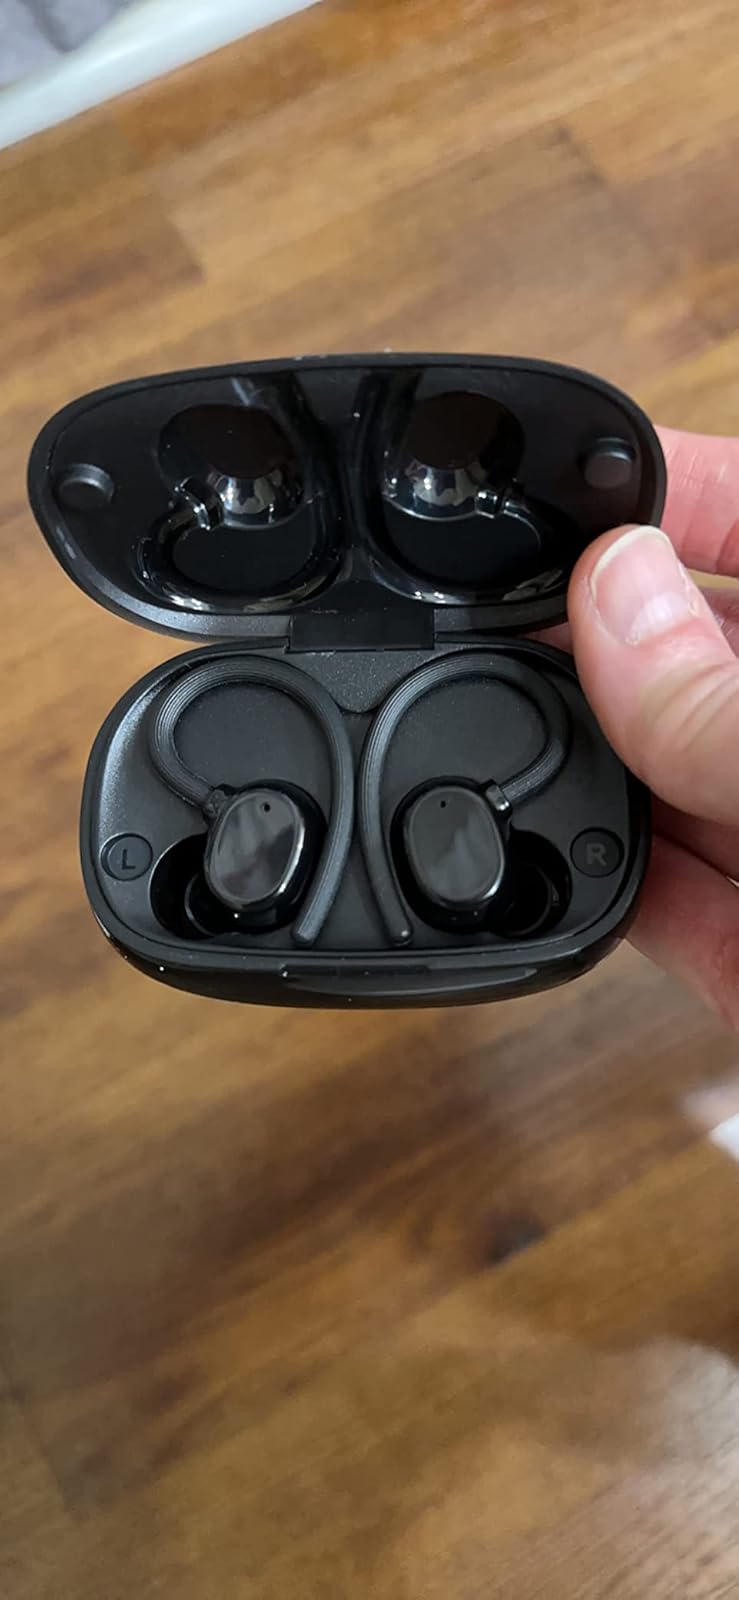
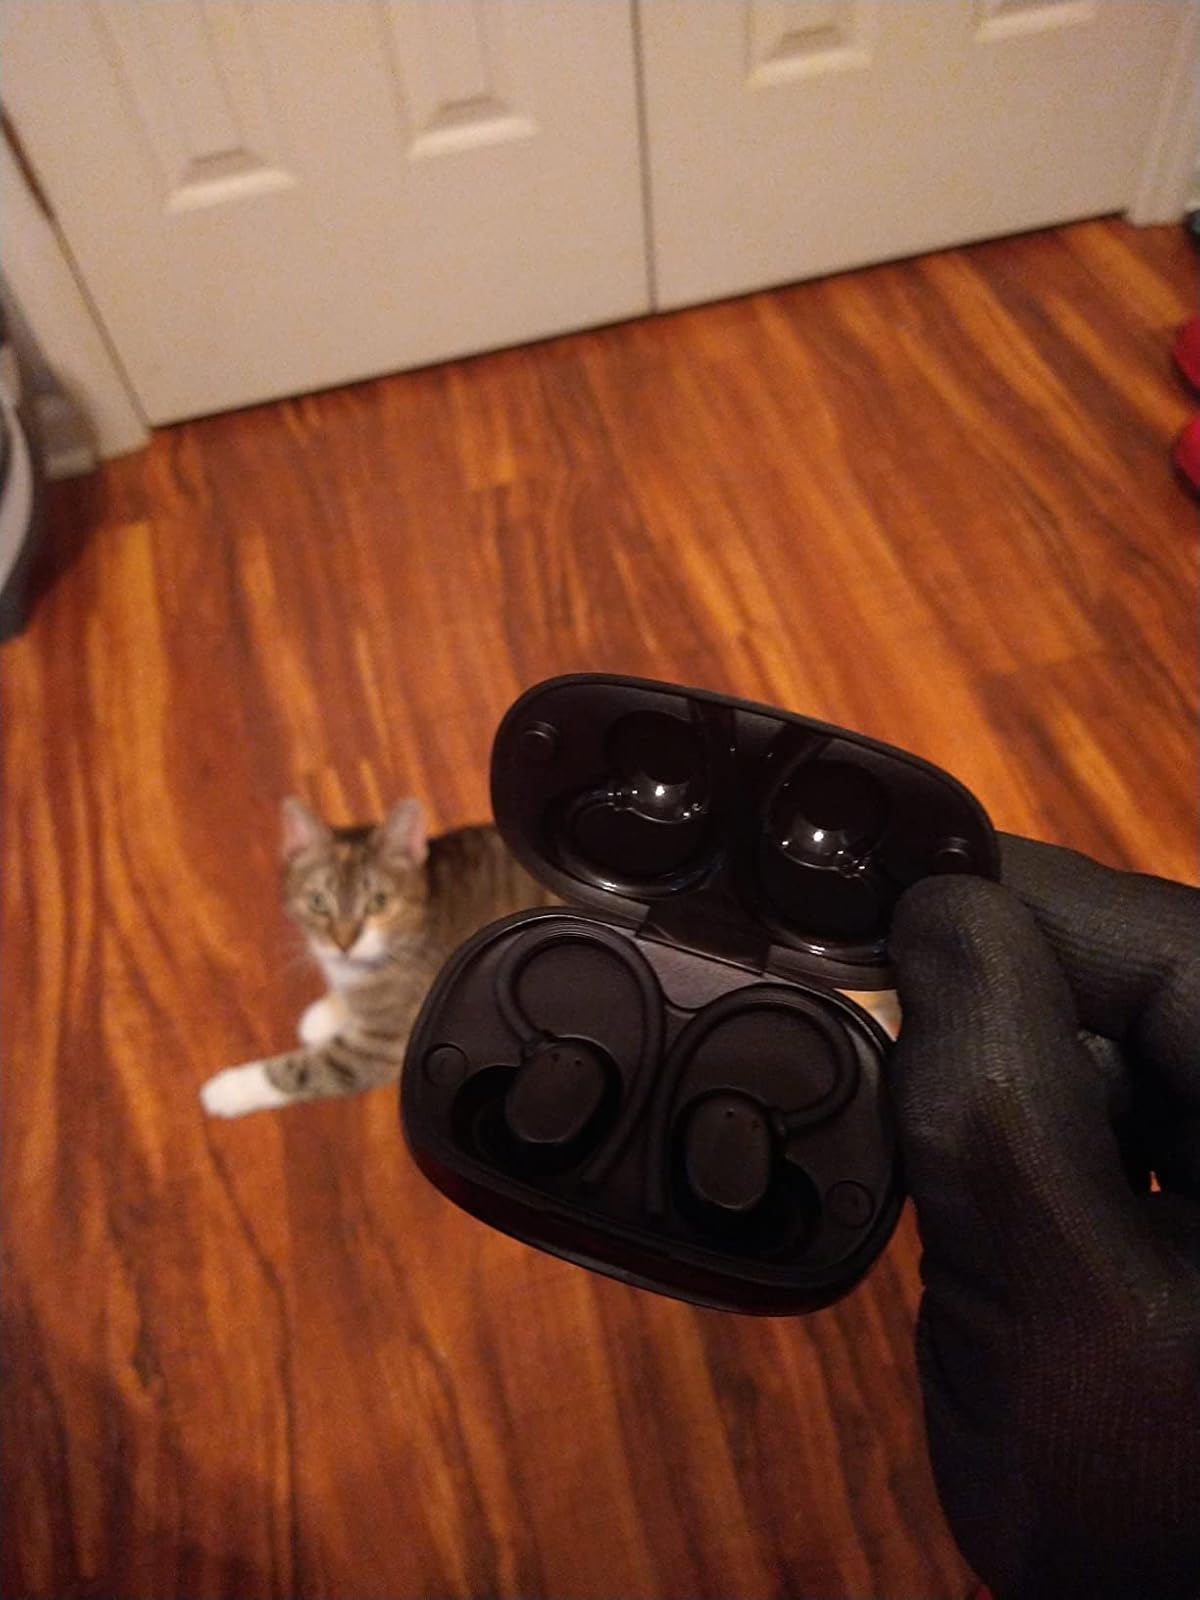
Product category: earbuds
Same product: yes